Electrophorus voltai

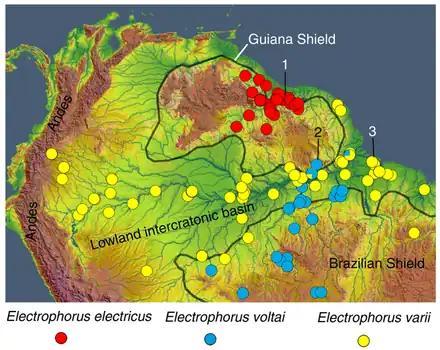
Map of ranges of each Electric Eel

It inhabits upland habitats, primarily north-flowing rivers of the Brazilian Shield, but also some south-flowing rivers of the Guiana Shield. In some streams of the Guiana Shield, it is sympatric with "E. varii".